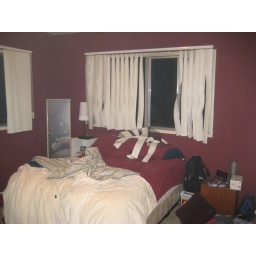
glass & ash were all over the bed